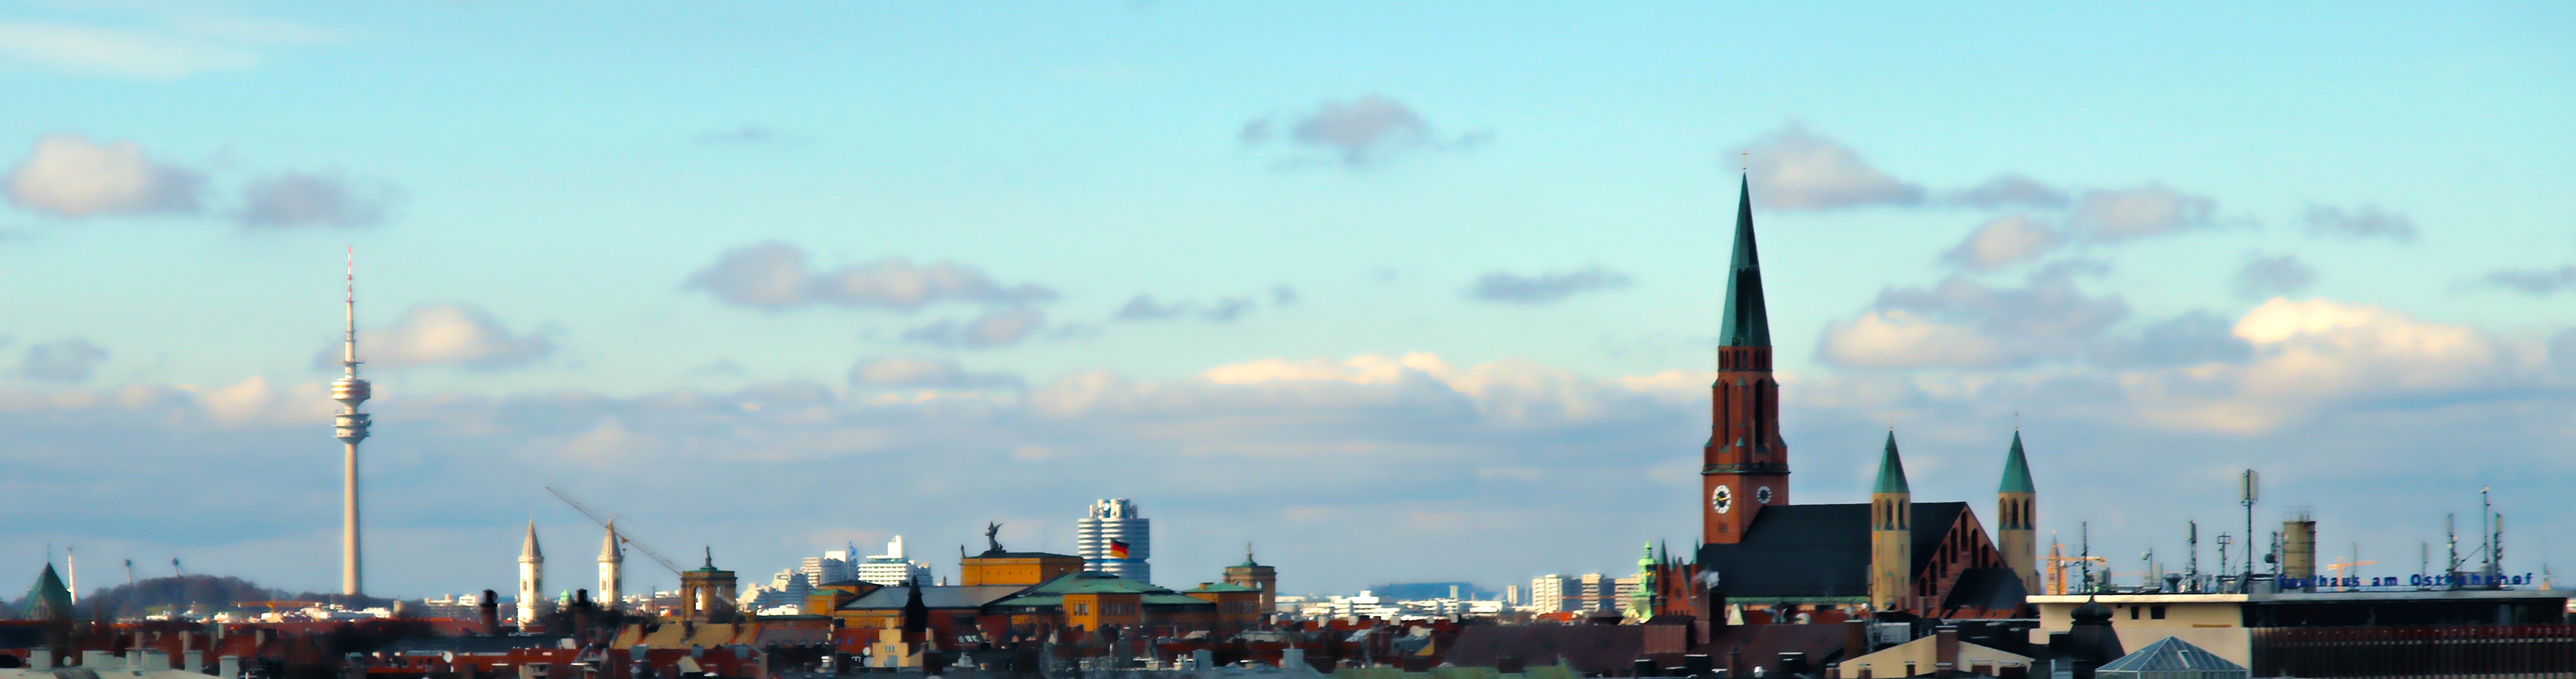
skyline, city, cityscape, panorama, munich, olympia tower, bmw welt, schwabing, maximilianeum, haidhausen, city show